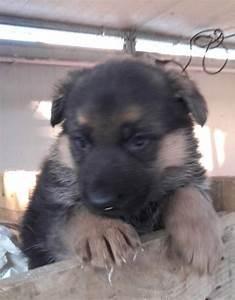
dog